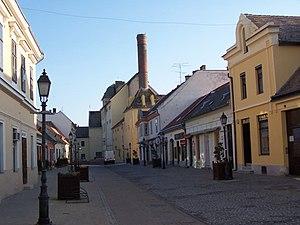
Mosonmagyaróvár [ˈmoʃonmɒɟɒroːvaːr] est une ville dans le nord-ouest de la Hongrie, dans le comitat de Győr-Moson-Sopron. Située près des frontières autrichienne et slovaque, la ville compte 30 200 habitants. Au regard d'une minorité germanophone, quelques inscriptions toponymiques sont bilingues.